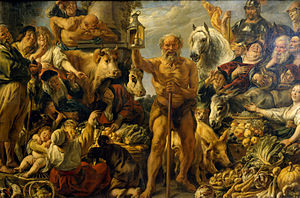
Gemäldegalerie Alte Meister
Gemäldegalerie Alte Meister i Dresden i Tyskland er en verdensberømt samling malerier fra renæssance til barok.